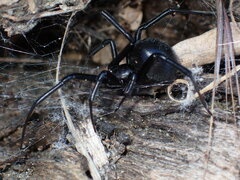
Species: Lactrodectus_hesperus